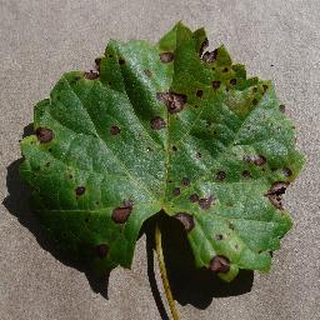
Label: grape_black_rot